Divine (1935 film)

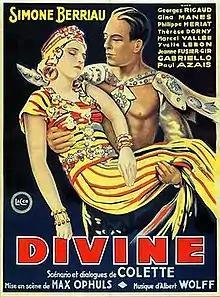

Divine is a 1935 French drama film directed by Max Ophüls and starring Simone Berriau, George Rigaud and Gina Manès. It was shot at the Billancourt Studios in Paris and on location in Hyeres. The film's sets were designed by the art director and Robert Gys.